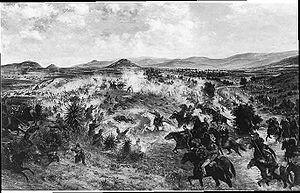
La Bataille de Miahuatlán a eu lieu le 3 octobre 1866 à proximité de l'actuelle municipalité de Miahuatlán de Porfirio Díaz dans l'État d'Oaxaca, au Mexique. Elle opposait des éléments de l'armée républicaine mexicaine sous le général Porfirio Díaz et des troupes du deuxième empire mexicain lors de la deuxième intervention française au Mexique.